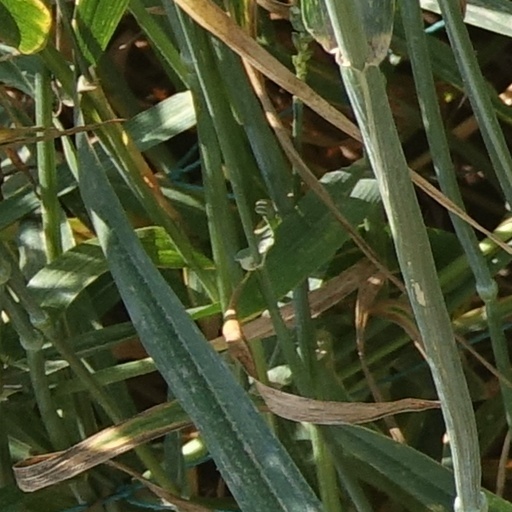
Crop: wheat